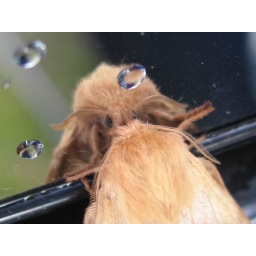
checking himself out in the car mirror